List of Peaky Blinders characters

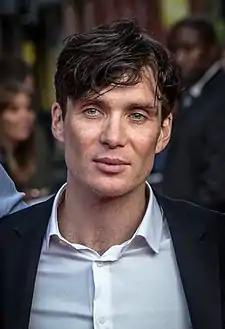
Cillian Murphy

Thomas Michael Shelby (also known by his alias Tommy Shelby) (played by Cillian Murphy) is the main protagonist of the "Peaky Blinders" series. He is the son of Arthur and Mrs. Shelby, brother of Arthur, John, Ada and Finn Shelby, and father of Charles and Ruby Shelby. He was married to Grace and later to Lizzie Shelby. He is the leader of the Peaky Blinders, a criminal gang in Birmingham, and the patriarch of the Shelby family.